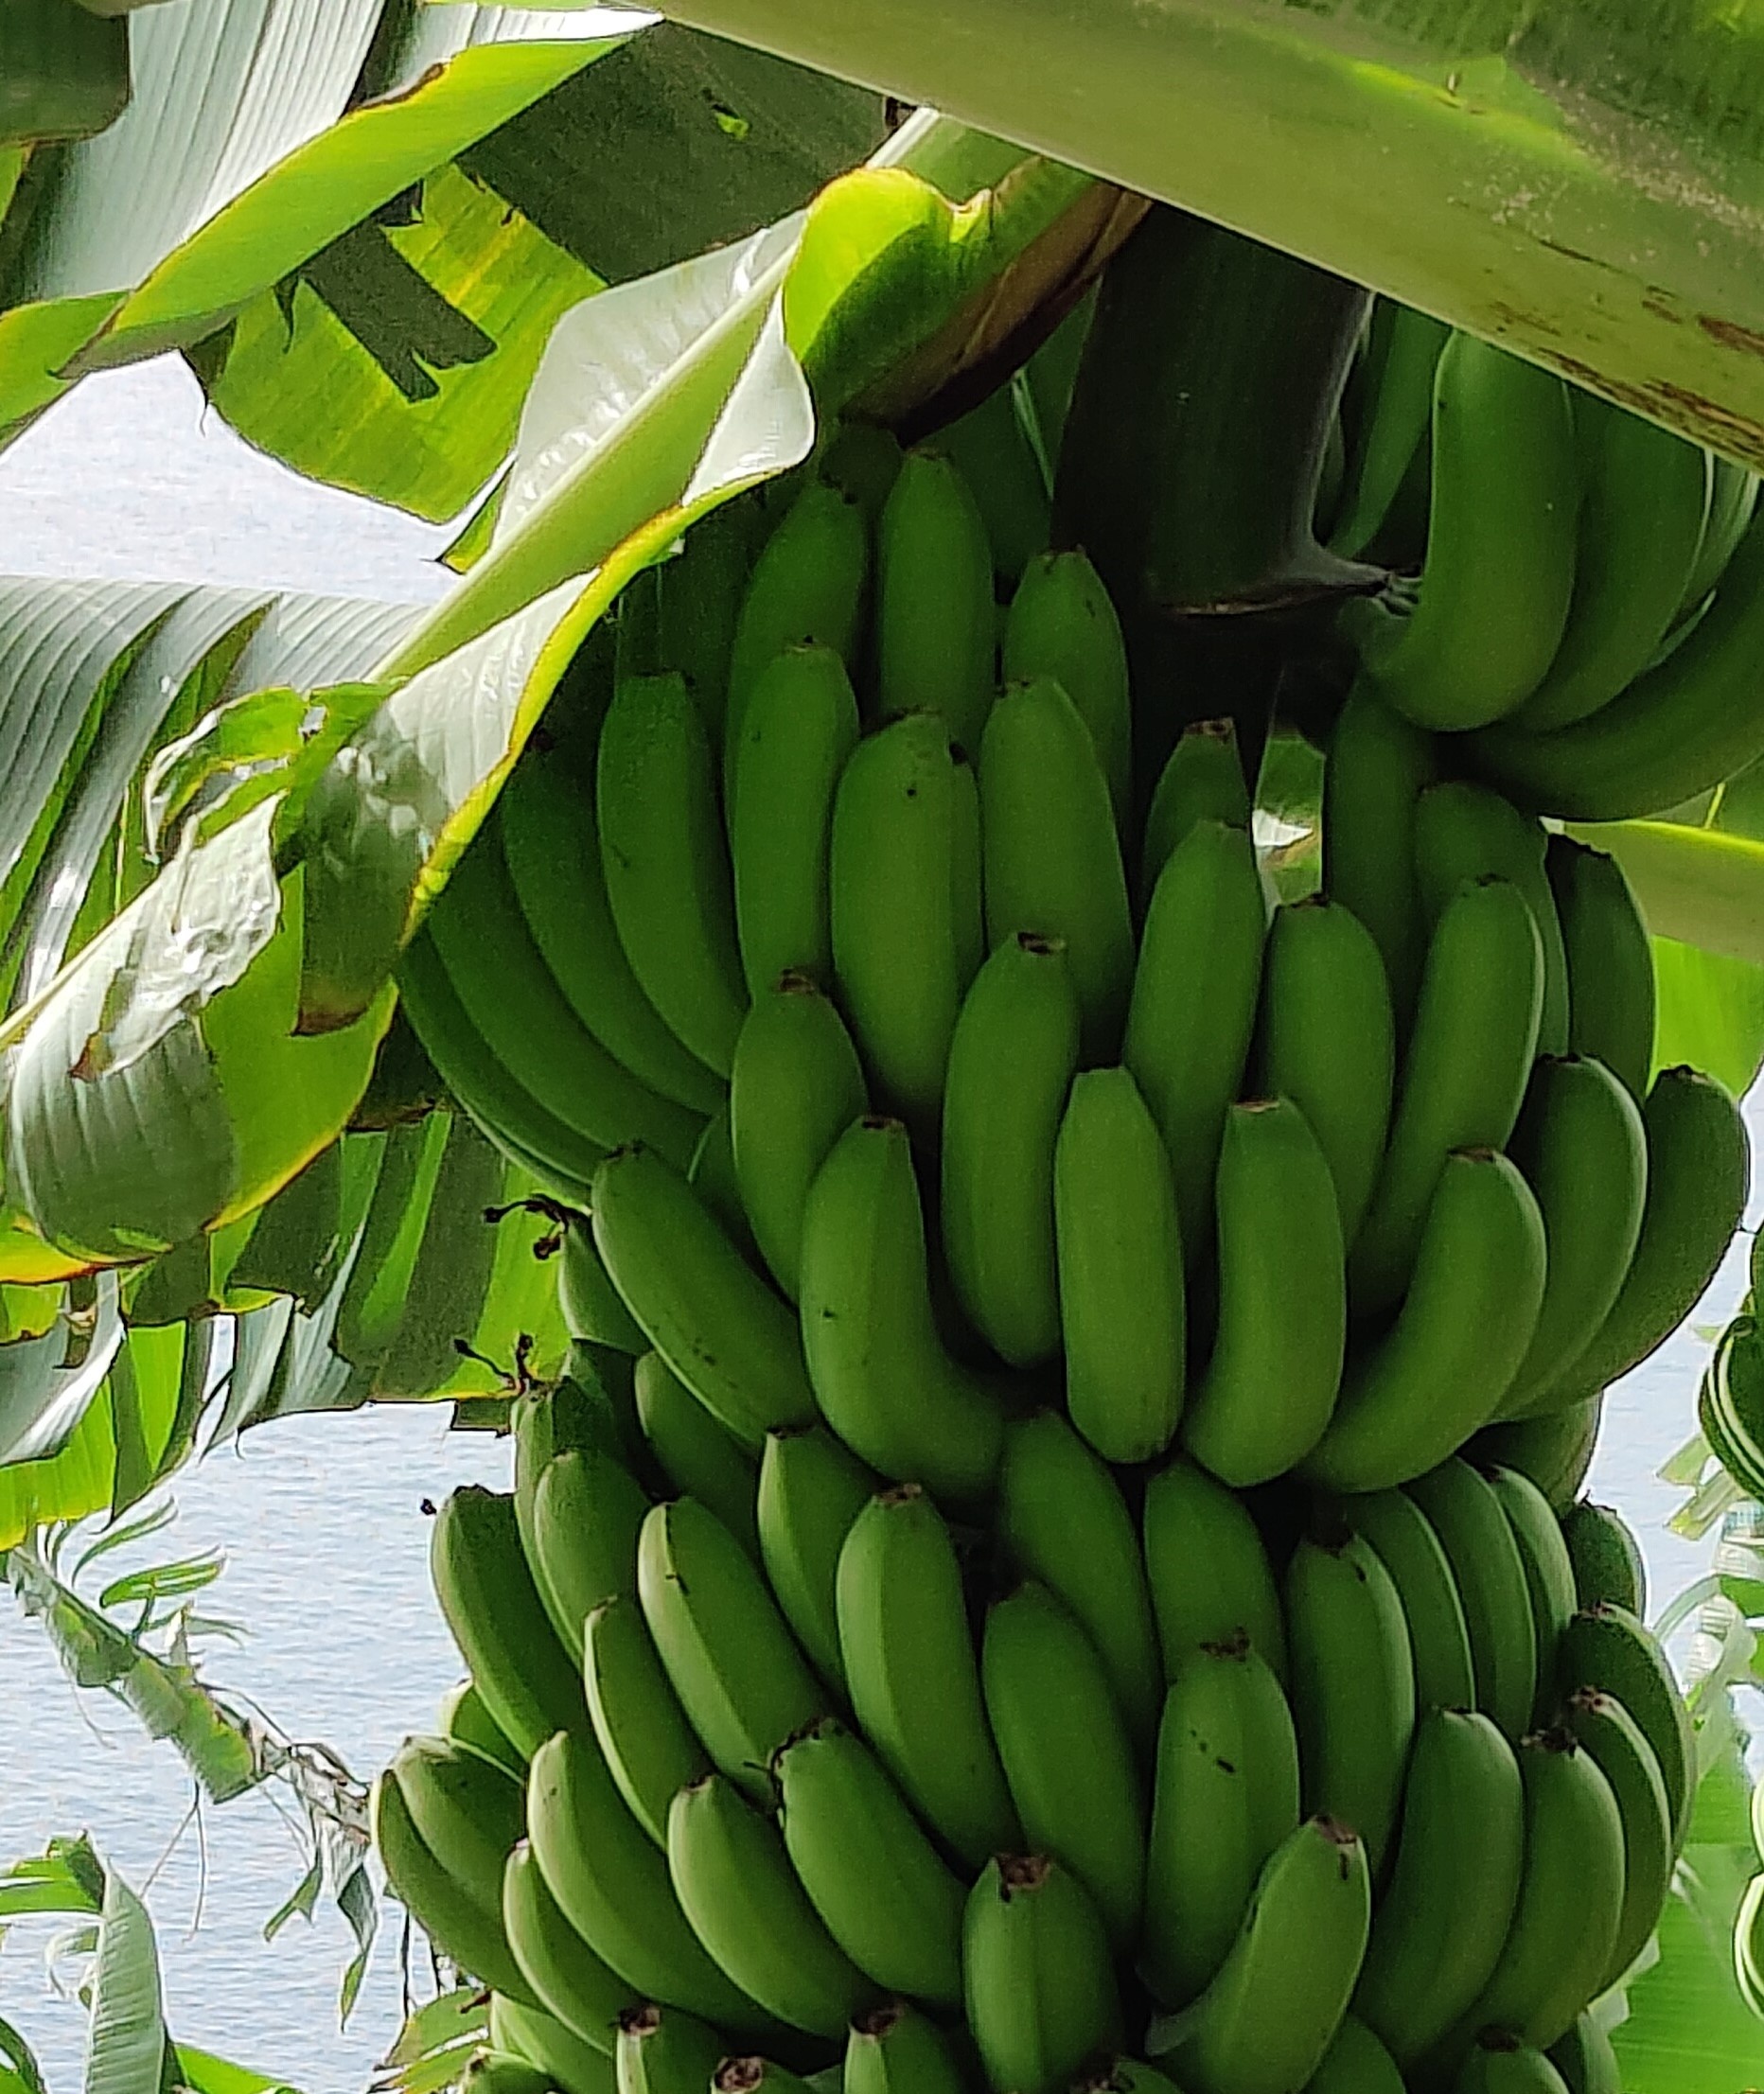
Label: Cut